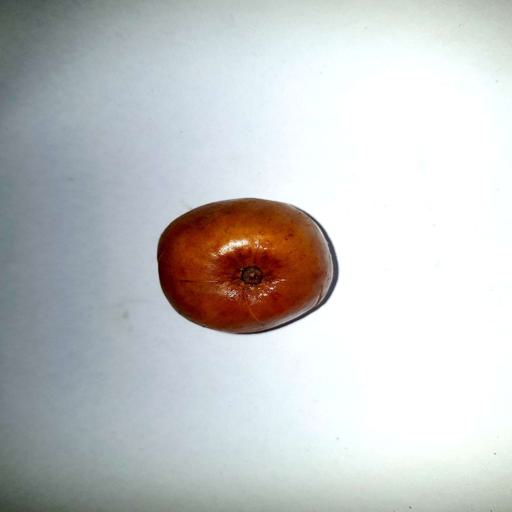
Label: bruised